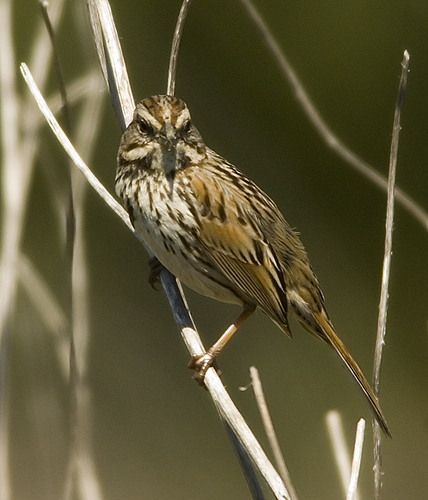
a white and orange crowned bird with a white and black spotted belly and throat.
this bird is brown, black and white in color, with a brown spotted beak and a brown eye ring.
this is a brown bird with a lighter breast and darker back, large eyebrows and dark brown patches over most of the body and wings.
this bird is brown with white on its chest and has a very short beak.
a small bird with a white and black striped breast, light brown and black wings, white eyebrows and black eyes.
this bird has wings that are brown and has a white belly
this bird has wings that are brown and has a white bellya tall standing bird with a dull look and black spots.
this bird has wings that are brown and has a white belly
this bird has a brown crown, brown primaries, and a brown belly.
Species: Song Sparrow